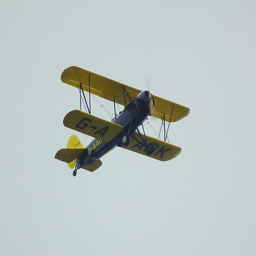
A small yellow biplane flying through a blue sky.
An old yellow and blue airplane is flying in the sky.
An airplane with yellow wings is flying in the sky.
A small blue and yellow airplane flying through the air.
A blue and yellow bi-plane flying in the sky overhead.